Château de l'Hers

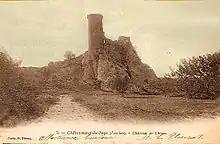
The old château of Châteauneuf-du-Pape

In 1077, his successor Rostaing granted the fief to Pierre d'Albaron, who built a keep there. The first mention of a "Castro Novo" (new fortified village), which led to the name Châteauneuf-du-Pape, does not appear until 1094 It became the château de l'Hers after it was expanded in the 12th century and then was renovated for the first time during the 13th century. Certain historians have said that the Knights Templar used it at the end of the 12th century. This legend was disproven by the historians in the 20th century.